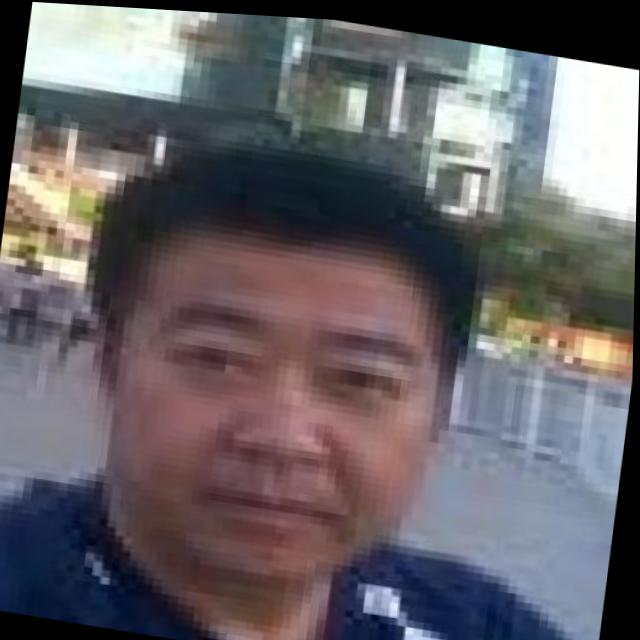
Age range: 45-64